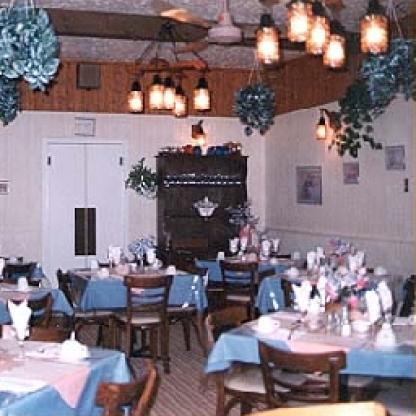
Scene: Indoor